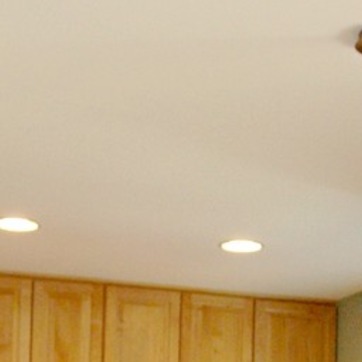
Material: painted